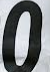
Number: 0